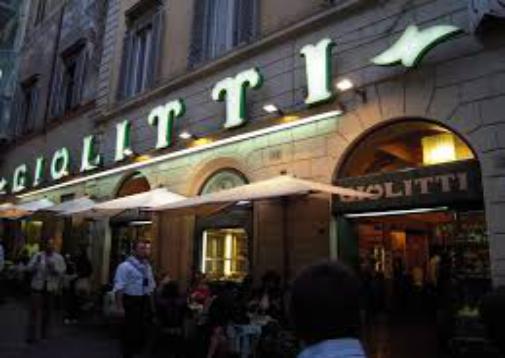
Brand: Giolitti
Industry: Food